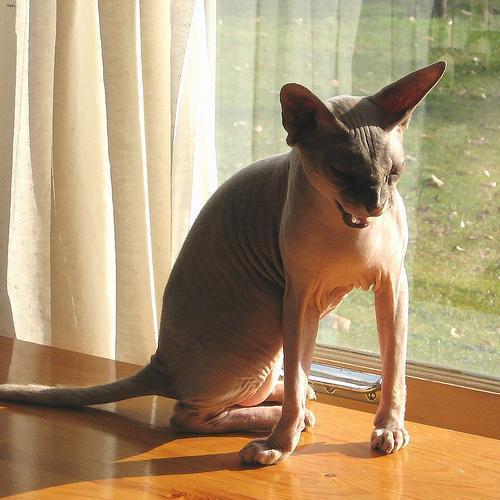
Sphynx